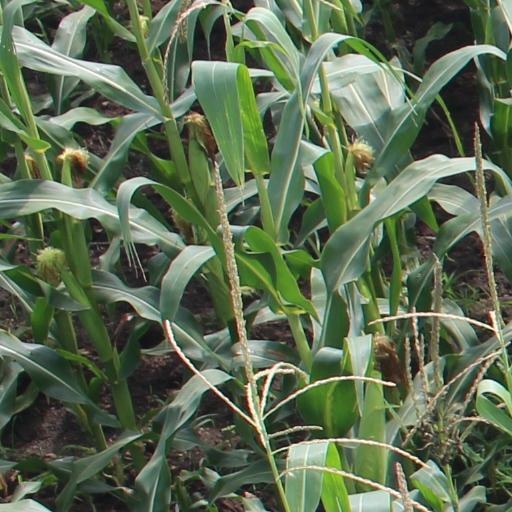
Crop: maize; corn